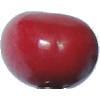
Label: Cherry 2